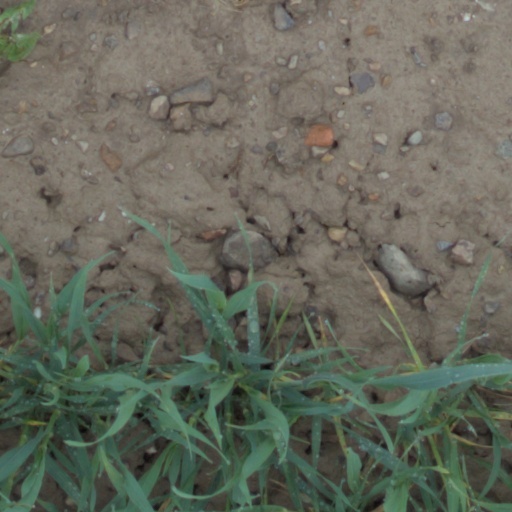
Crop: wheat